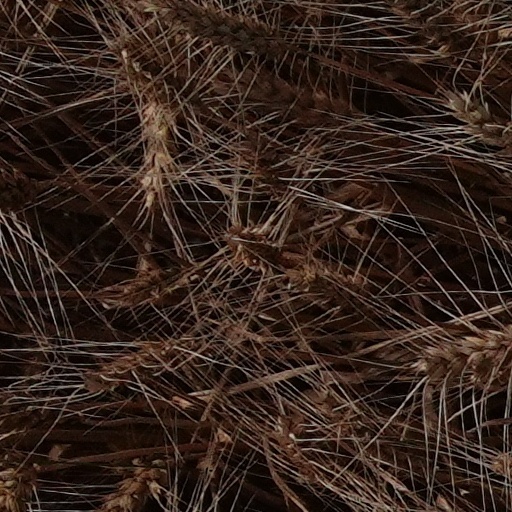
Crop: wheat